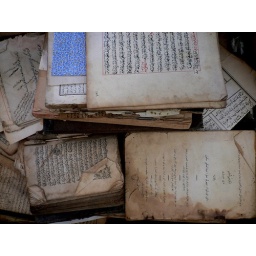
a bunch of old arabic texts on the floor of a library in Prizren